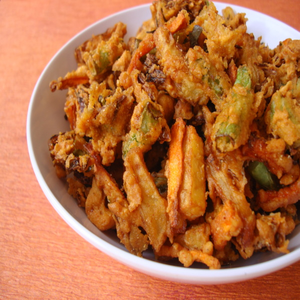
Dish: pakora